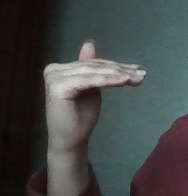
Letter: khaa